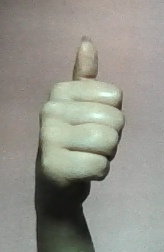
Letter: aleff